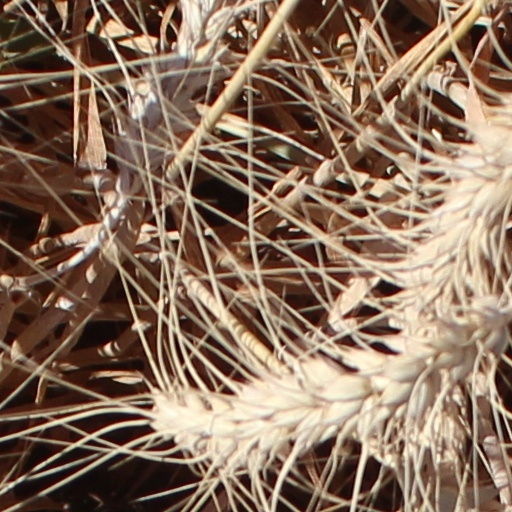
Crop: wheat